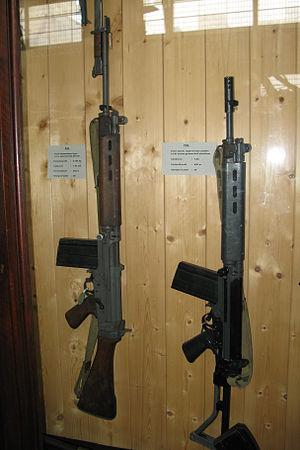
La tuerie de Liège s'est déroulée au centre de la ville belge de Liège le 13 décembre 2011. Menée au moyen de grenades et d'un fusil d'assaut de type FN FAL, sur une place très fréquentée du centre-ville, aux abords du marché de Noël, sur le temps de midi, elle est perpétrée par un homme de 33 ans, du nom de Nordine Amrani, qui se donne ensuite la mort. Le bilan de la tuerie fait état de 5 décès, parmi lesquels ceux d'un garçonnet de 17 mois, de deux adolescents de 15 et 17 ans